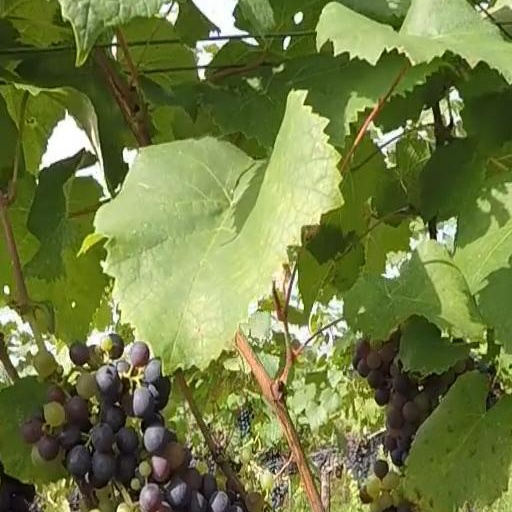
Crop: grape